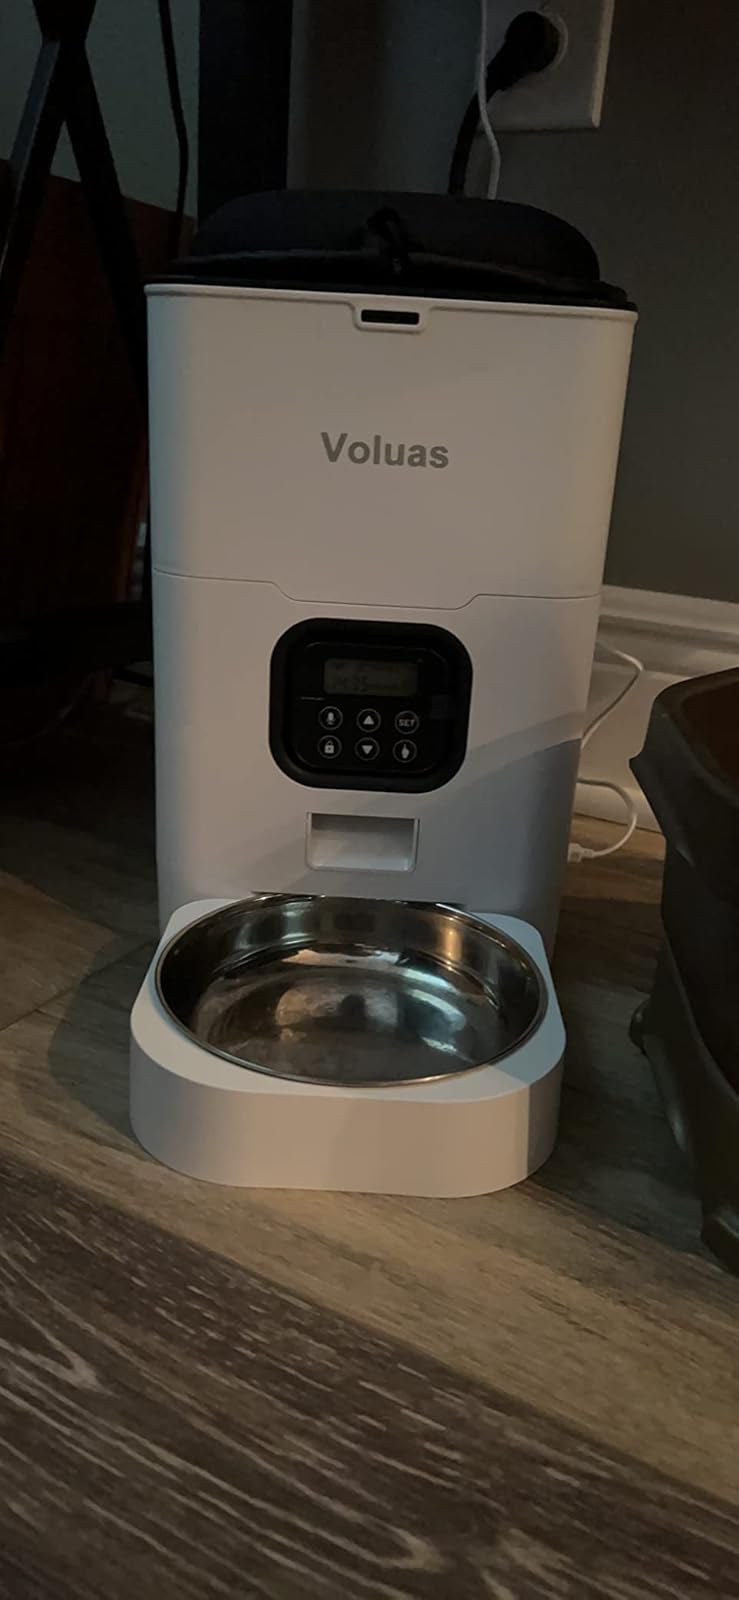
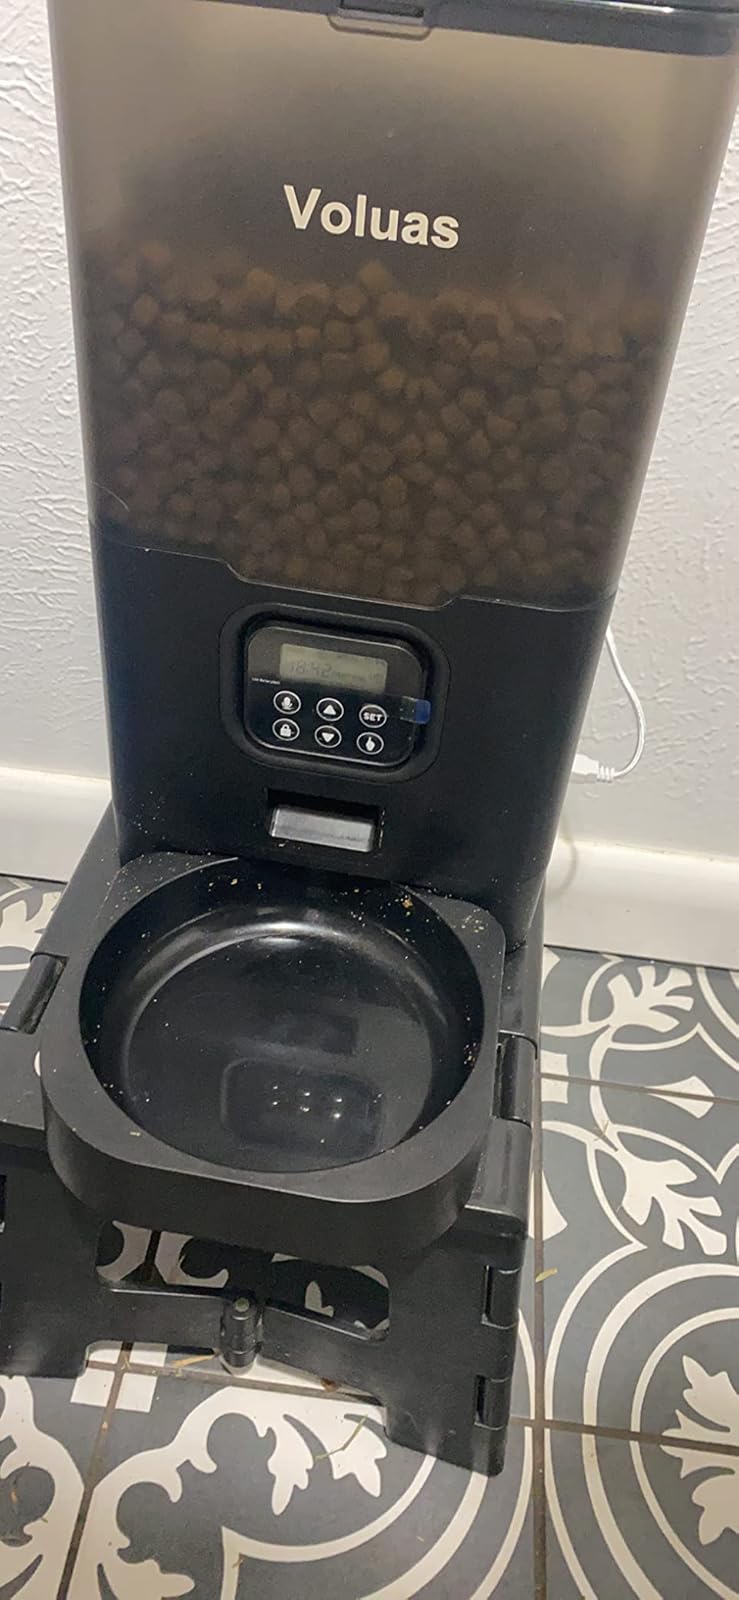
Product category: items_feeder
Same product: no